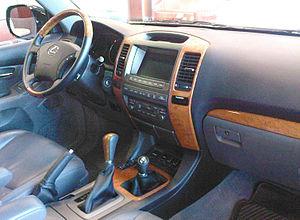
Le Lexus GX est un modèle de SUV lancé en 2002 par la marque Lexus.